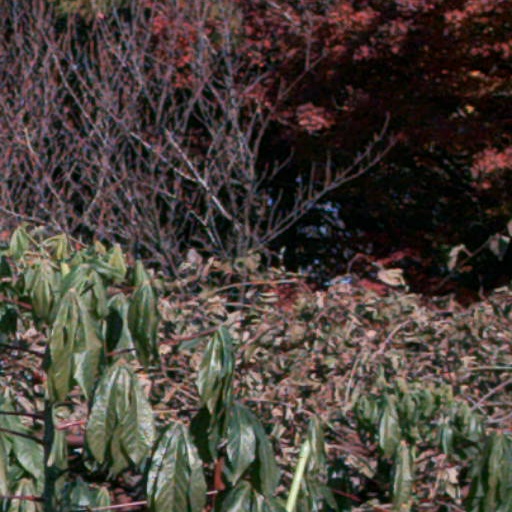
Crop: cassava